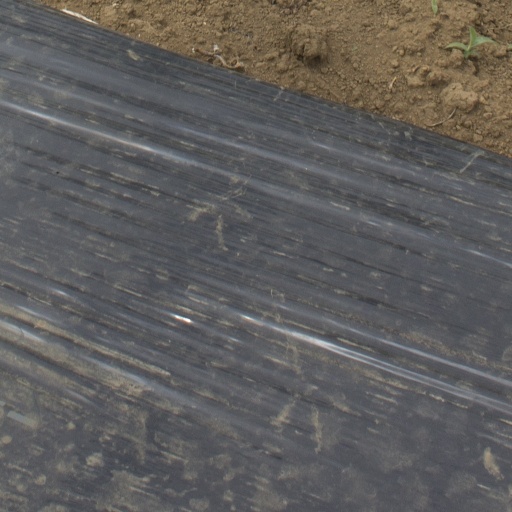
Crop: Jerusalem artichoke